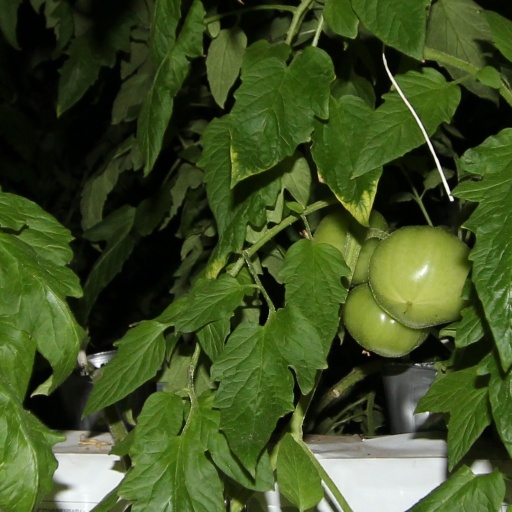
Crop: tomato